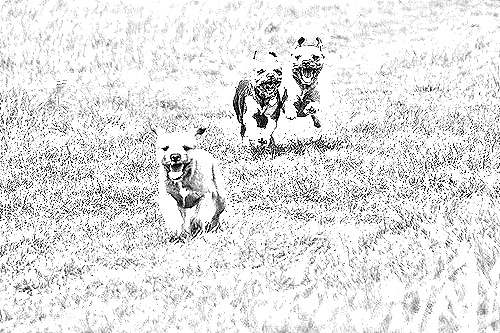
Portrait style: Sketch Portrait